Mike Harris

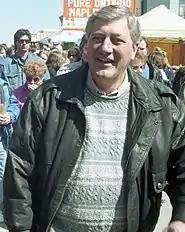
Premier Harris at a pancake festival, 1996

The Harris government cut funding of major urban infrastructure projects upon assuming office. Though construction had already begun on the Eglinton West subway in Toronto, a proposed rapid transit line to ultimately link the main north–south subway line of the city with the suburbs and airport, funding was cancelled shortly after Harris's election.